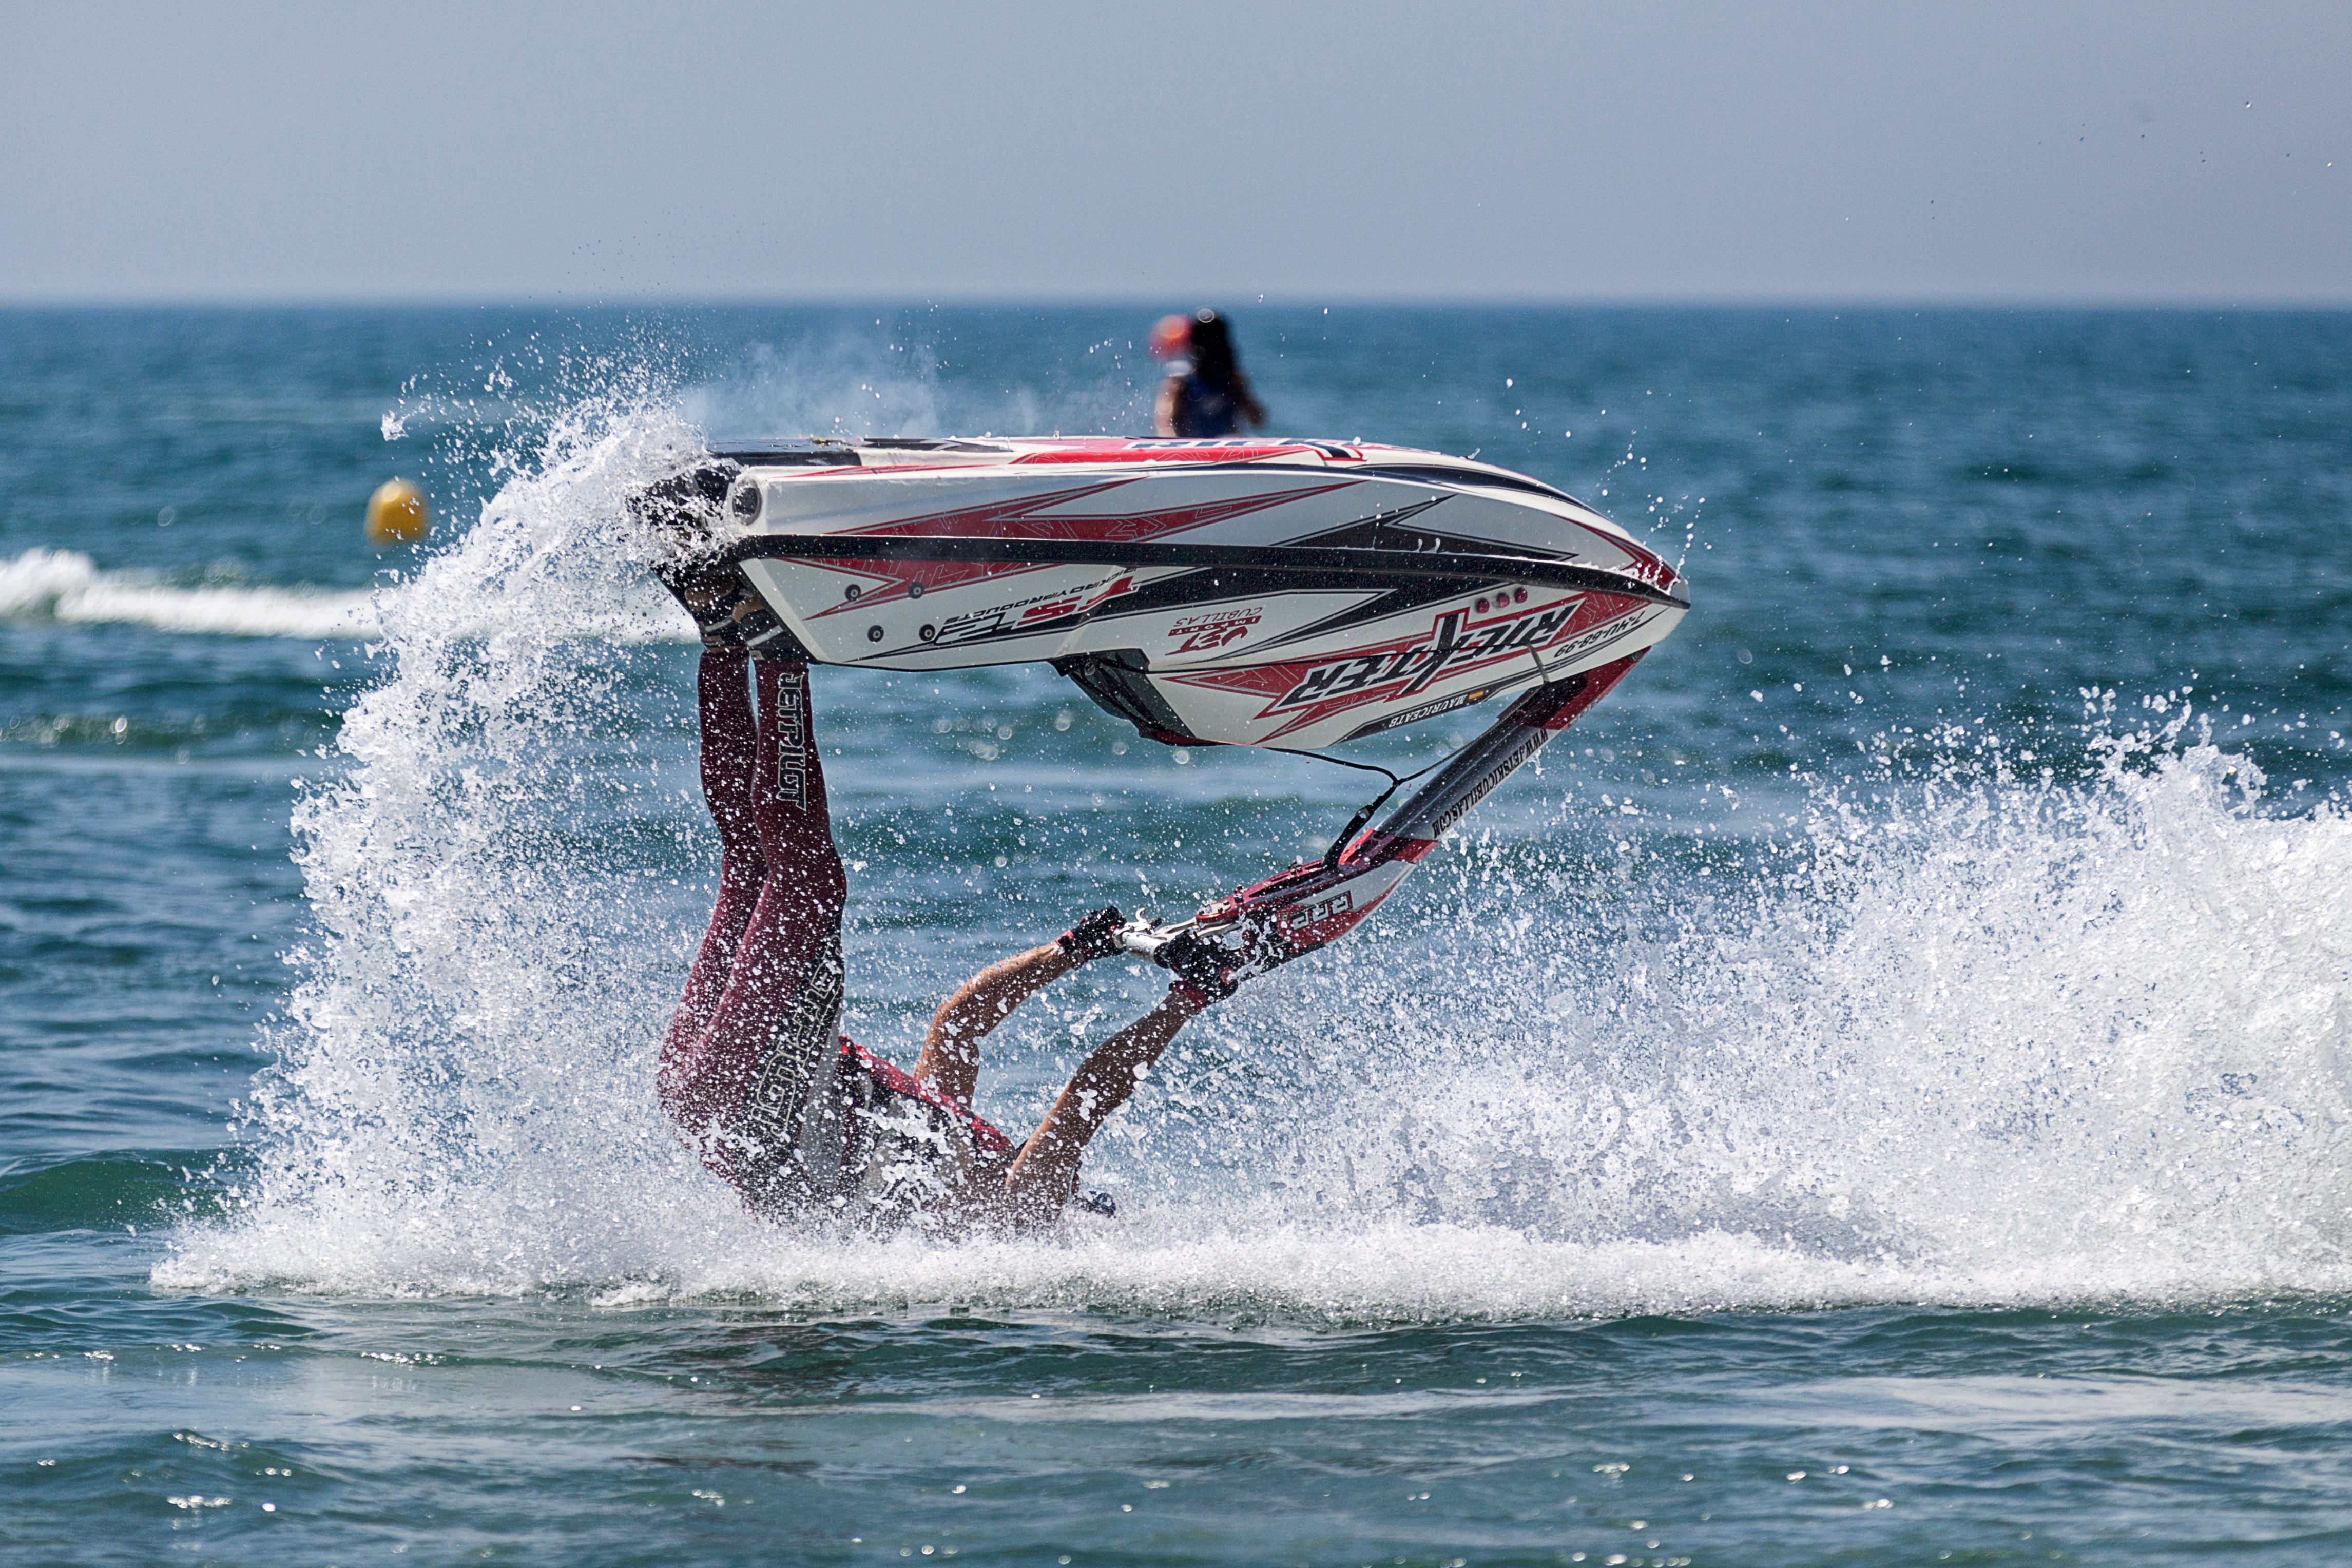
sea, water, sport, wave, wind, vehicle, spray, sailing, jetski, sports, boating, windsurfing, watercraft, motorsport, water sport, jet ski, wind wave, surfing equipment and supplies, powerboating, personal water craft, f1 powerboat racing